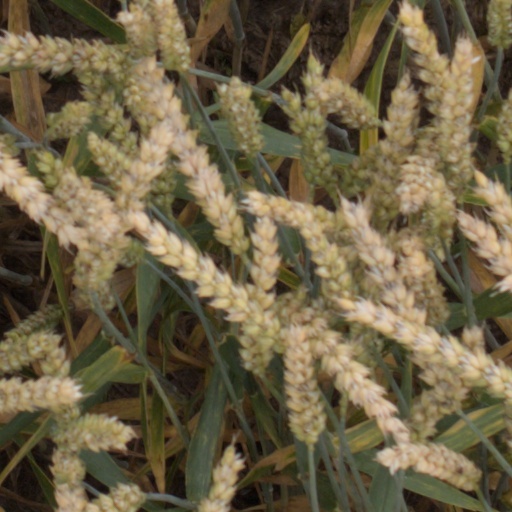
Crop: wheat